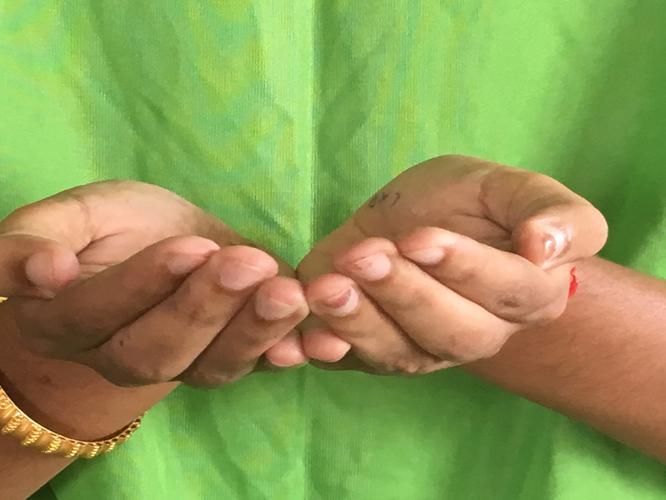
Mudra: Pushpaputa
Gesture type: double_hand